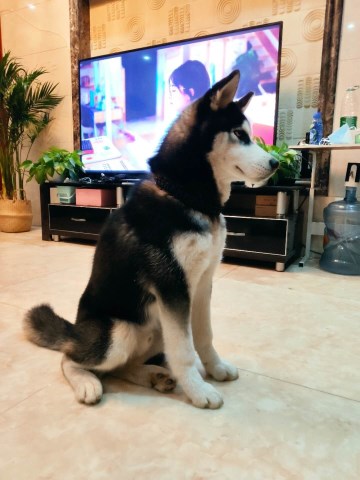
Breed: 1160-n000003-Siberian_husky